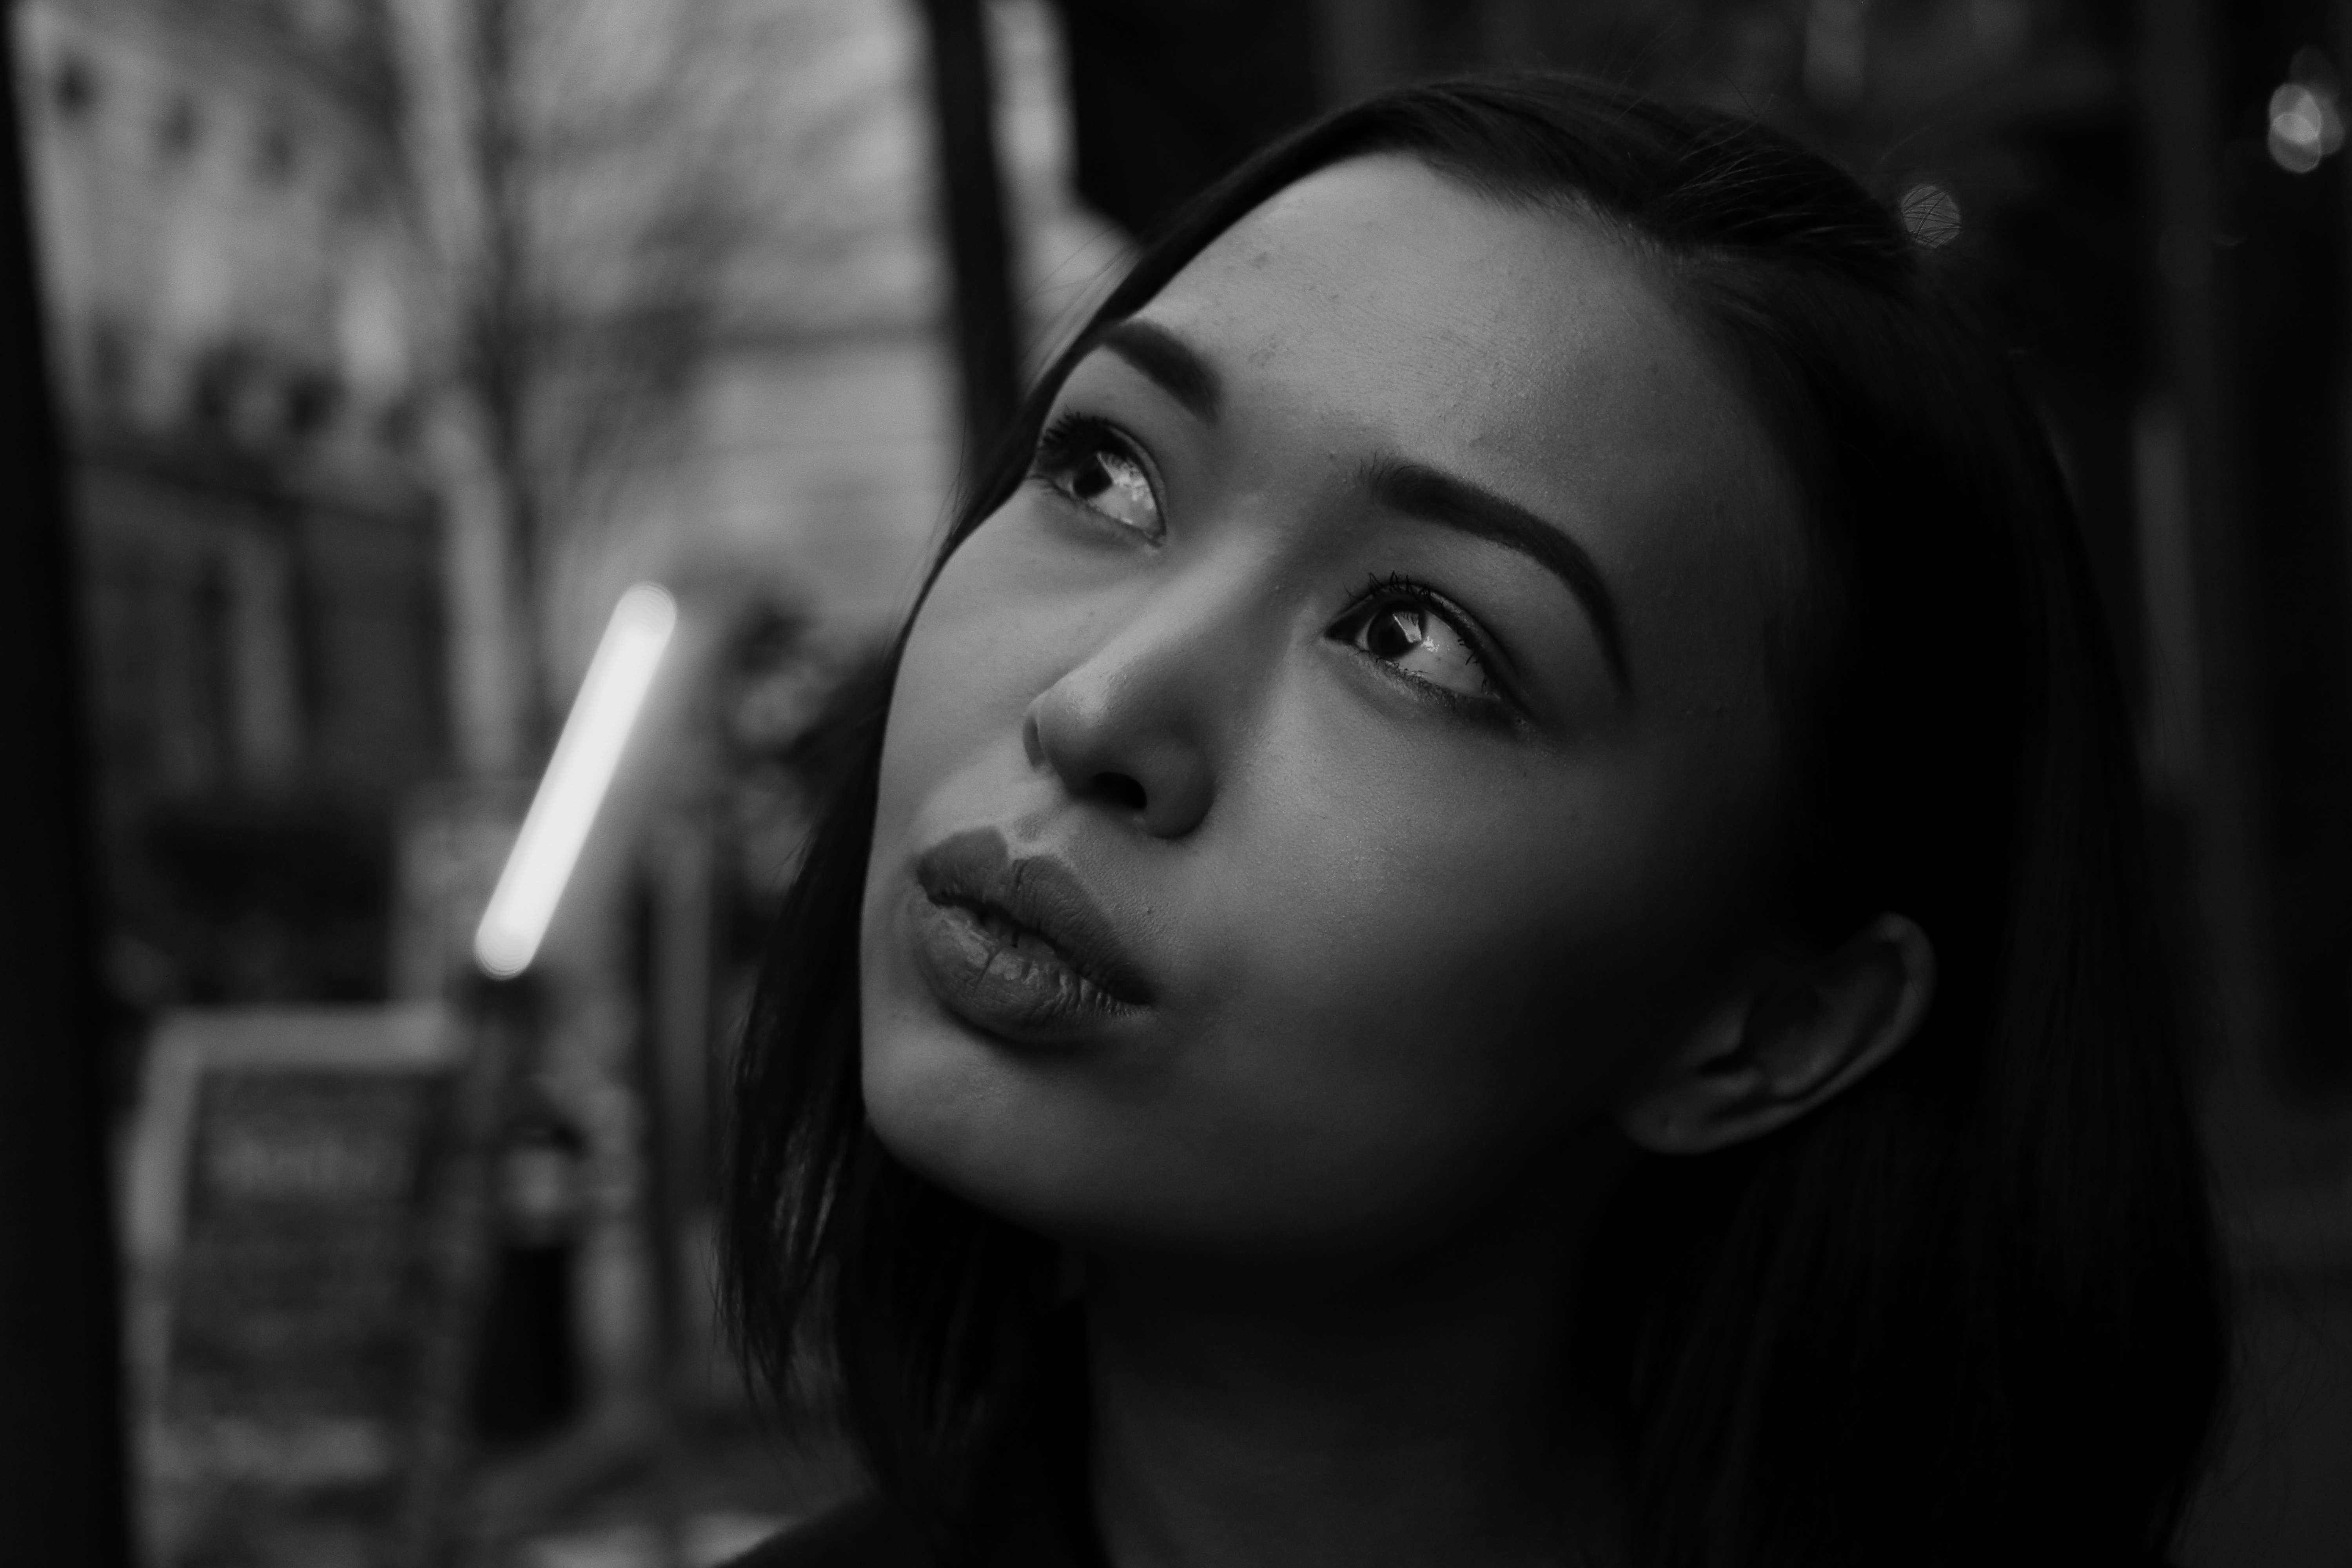
person, black and white, girl, woman, white, photography, paris, female, portrait, model, artistic, darkness, fashion, black, monochrome, lady, lifestyle, facial expression, smile, face, eye, head, beauty, beautiful, young woman, emotion, photo shoot, brown hair, monochrome photography, portrait photography, film noir